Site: brandenburg
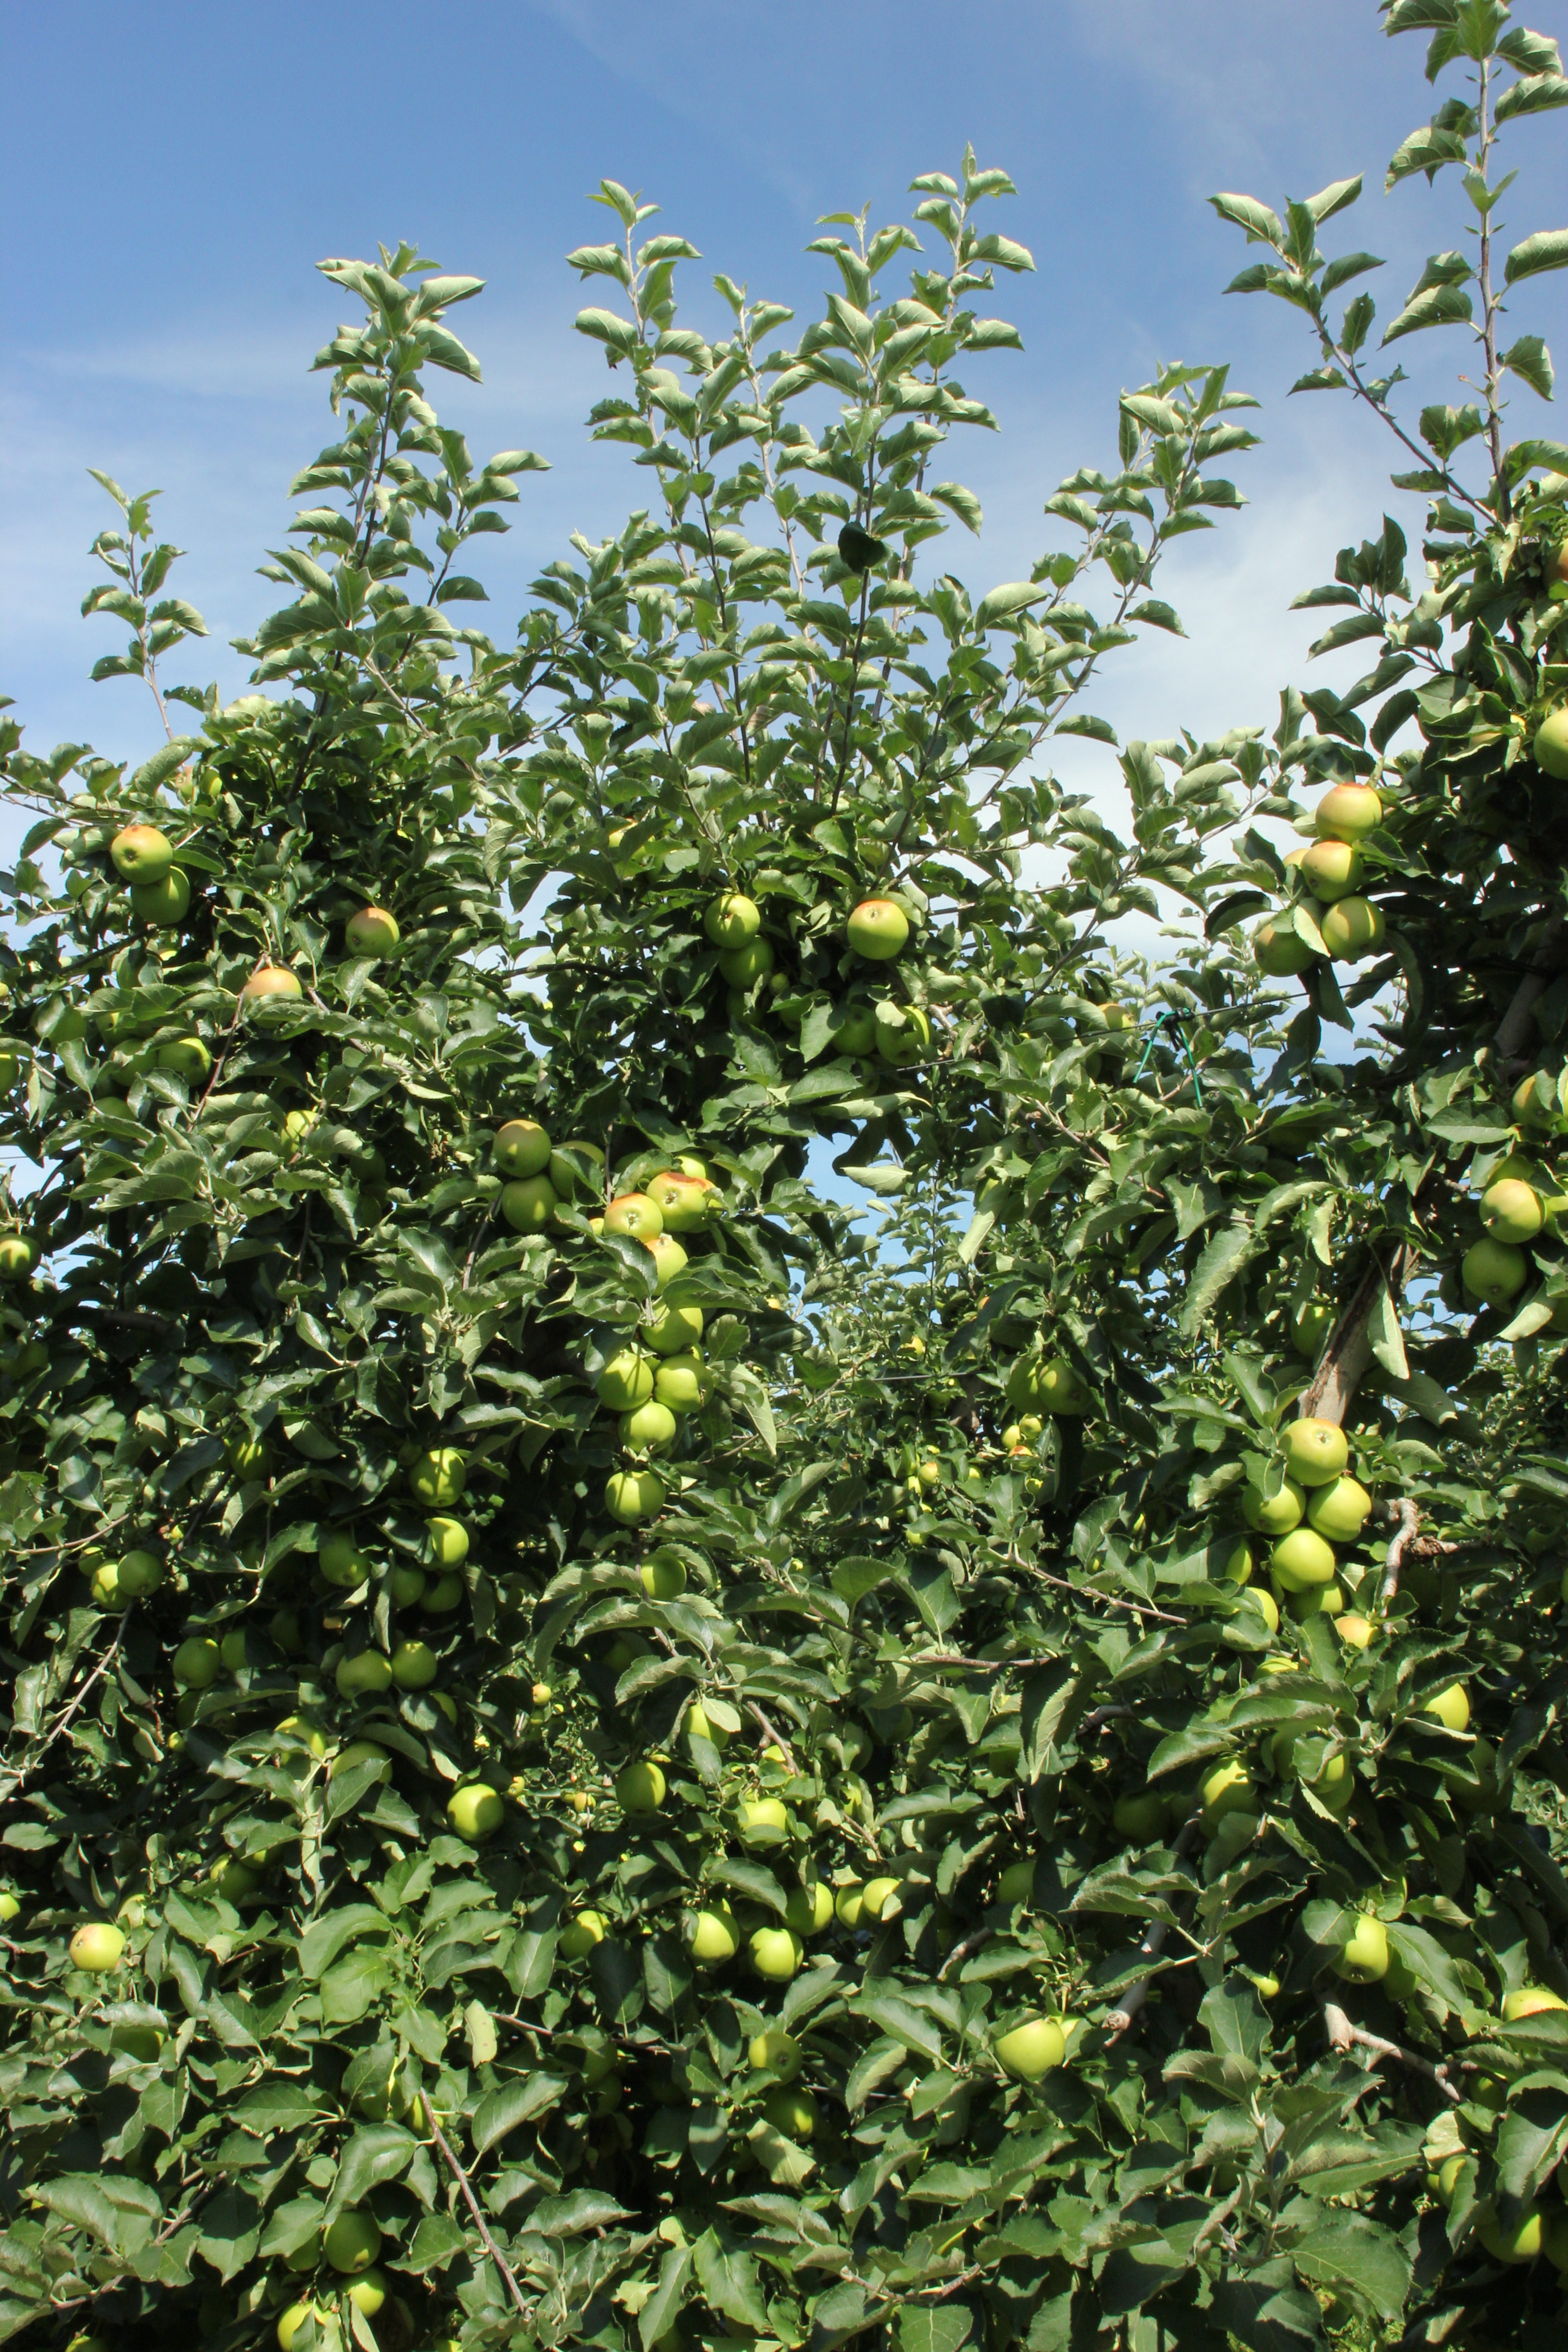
Growth stage (BBCH 77): Development of fruit